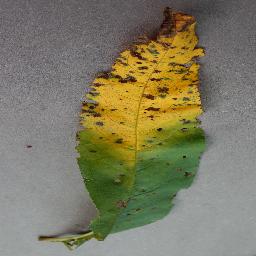
Label: Peach___Bacterial_spot